Crater of Diamonds State Park

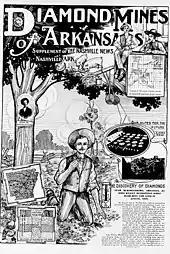
A supplement to the "Nashville News" of nearby Nashville, Arkansas, advertising diamonds mining in the early 1900s

In August 1906, John Huddleston found two strange crystals on the surface of his 243-acre farm near Murfreesboro, Arkansas. The following month, Huddleston and his wife, Sarah, sold an option on the property to a group of Little Rock investors headed by banker-attorney Samuel F. (Sam) Reyburn, who undertook a careful test of the property. From the sub-surface diamond matrix, Reyburn's team extracted about two carats per hundred short tons of material (the standard tram-cart loads, each carrying about 1,600 pounds of material). Federal testing in 1943-1944 and State sponsored testing in the 1990s produced virtually the same result.